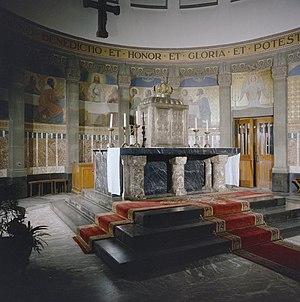
La cathédrale Saint-Laurent et Sainte-Élisabeth est une église catholique romaine située au 305, Mathenesserlaan dans l'arrondissement centre de la ville de Rotterdam. L'édifice, de style néo-roman, a été construit d'après les plans de l'architecte néerlandais Petrus Gerardus Buskens. Depuis 1967, l'église fait office de cathédrale.